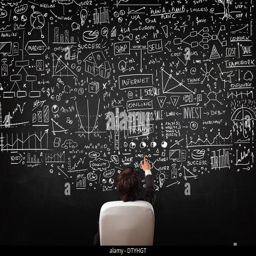
businessman sitting in front of a blackboard with charts